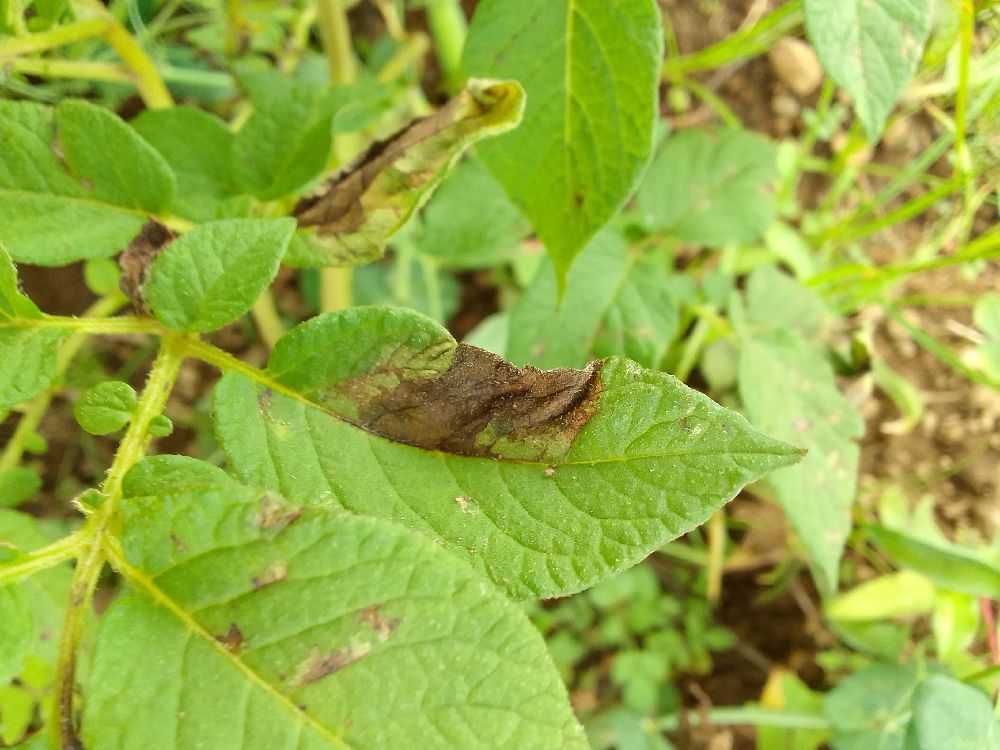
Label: Late blight